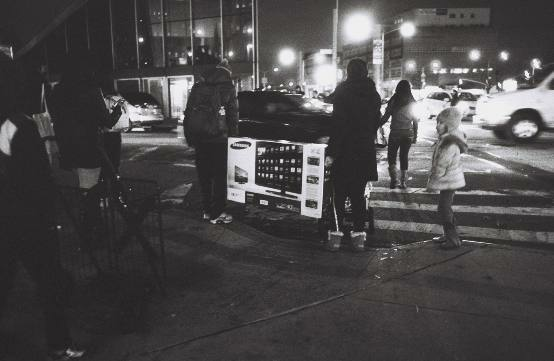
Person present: Yes